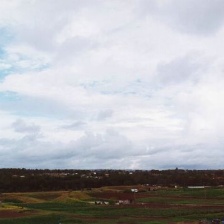
Cloud type: Cirrostratus